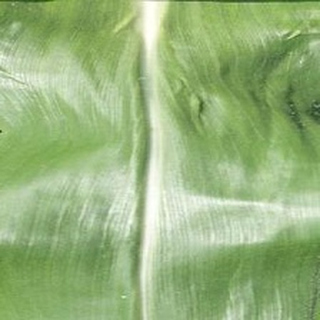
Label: healthy_corn